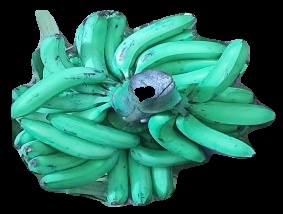
Variety: pachbale
Grade: grade3